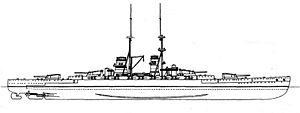
La classe Francesco Caracciolo est une classe de quatre cuirassés de la Regia Marina commandée peu avant le début de la Première Guerre mondiale. Aucun n'entrera en service, et seul le Francesco Caracciolo sera lancé après la fin de la guerre, avant d'être démoli.